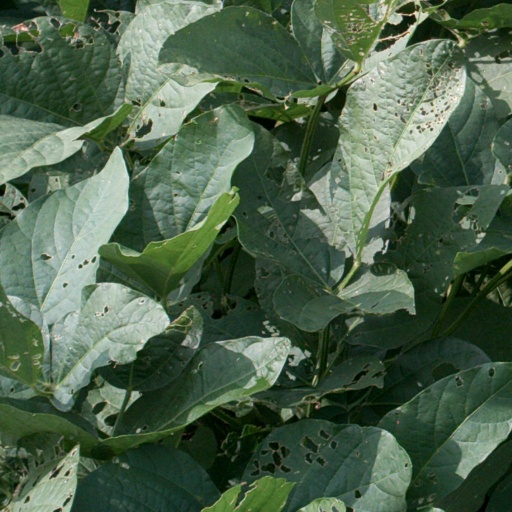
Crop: soybean